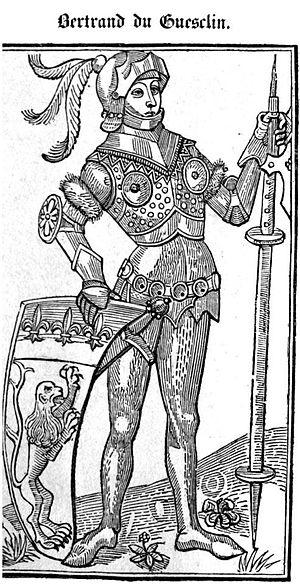
Céreste est une commune française située dans le département des Alpes-de-Haute-Provence, en région Provence-Alpes-Côte d'Azur.